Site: brandenburg
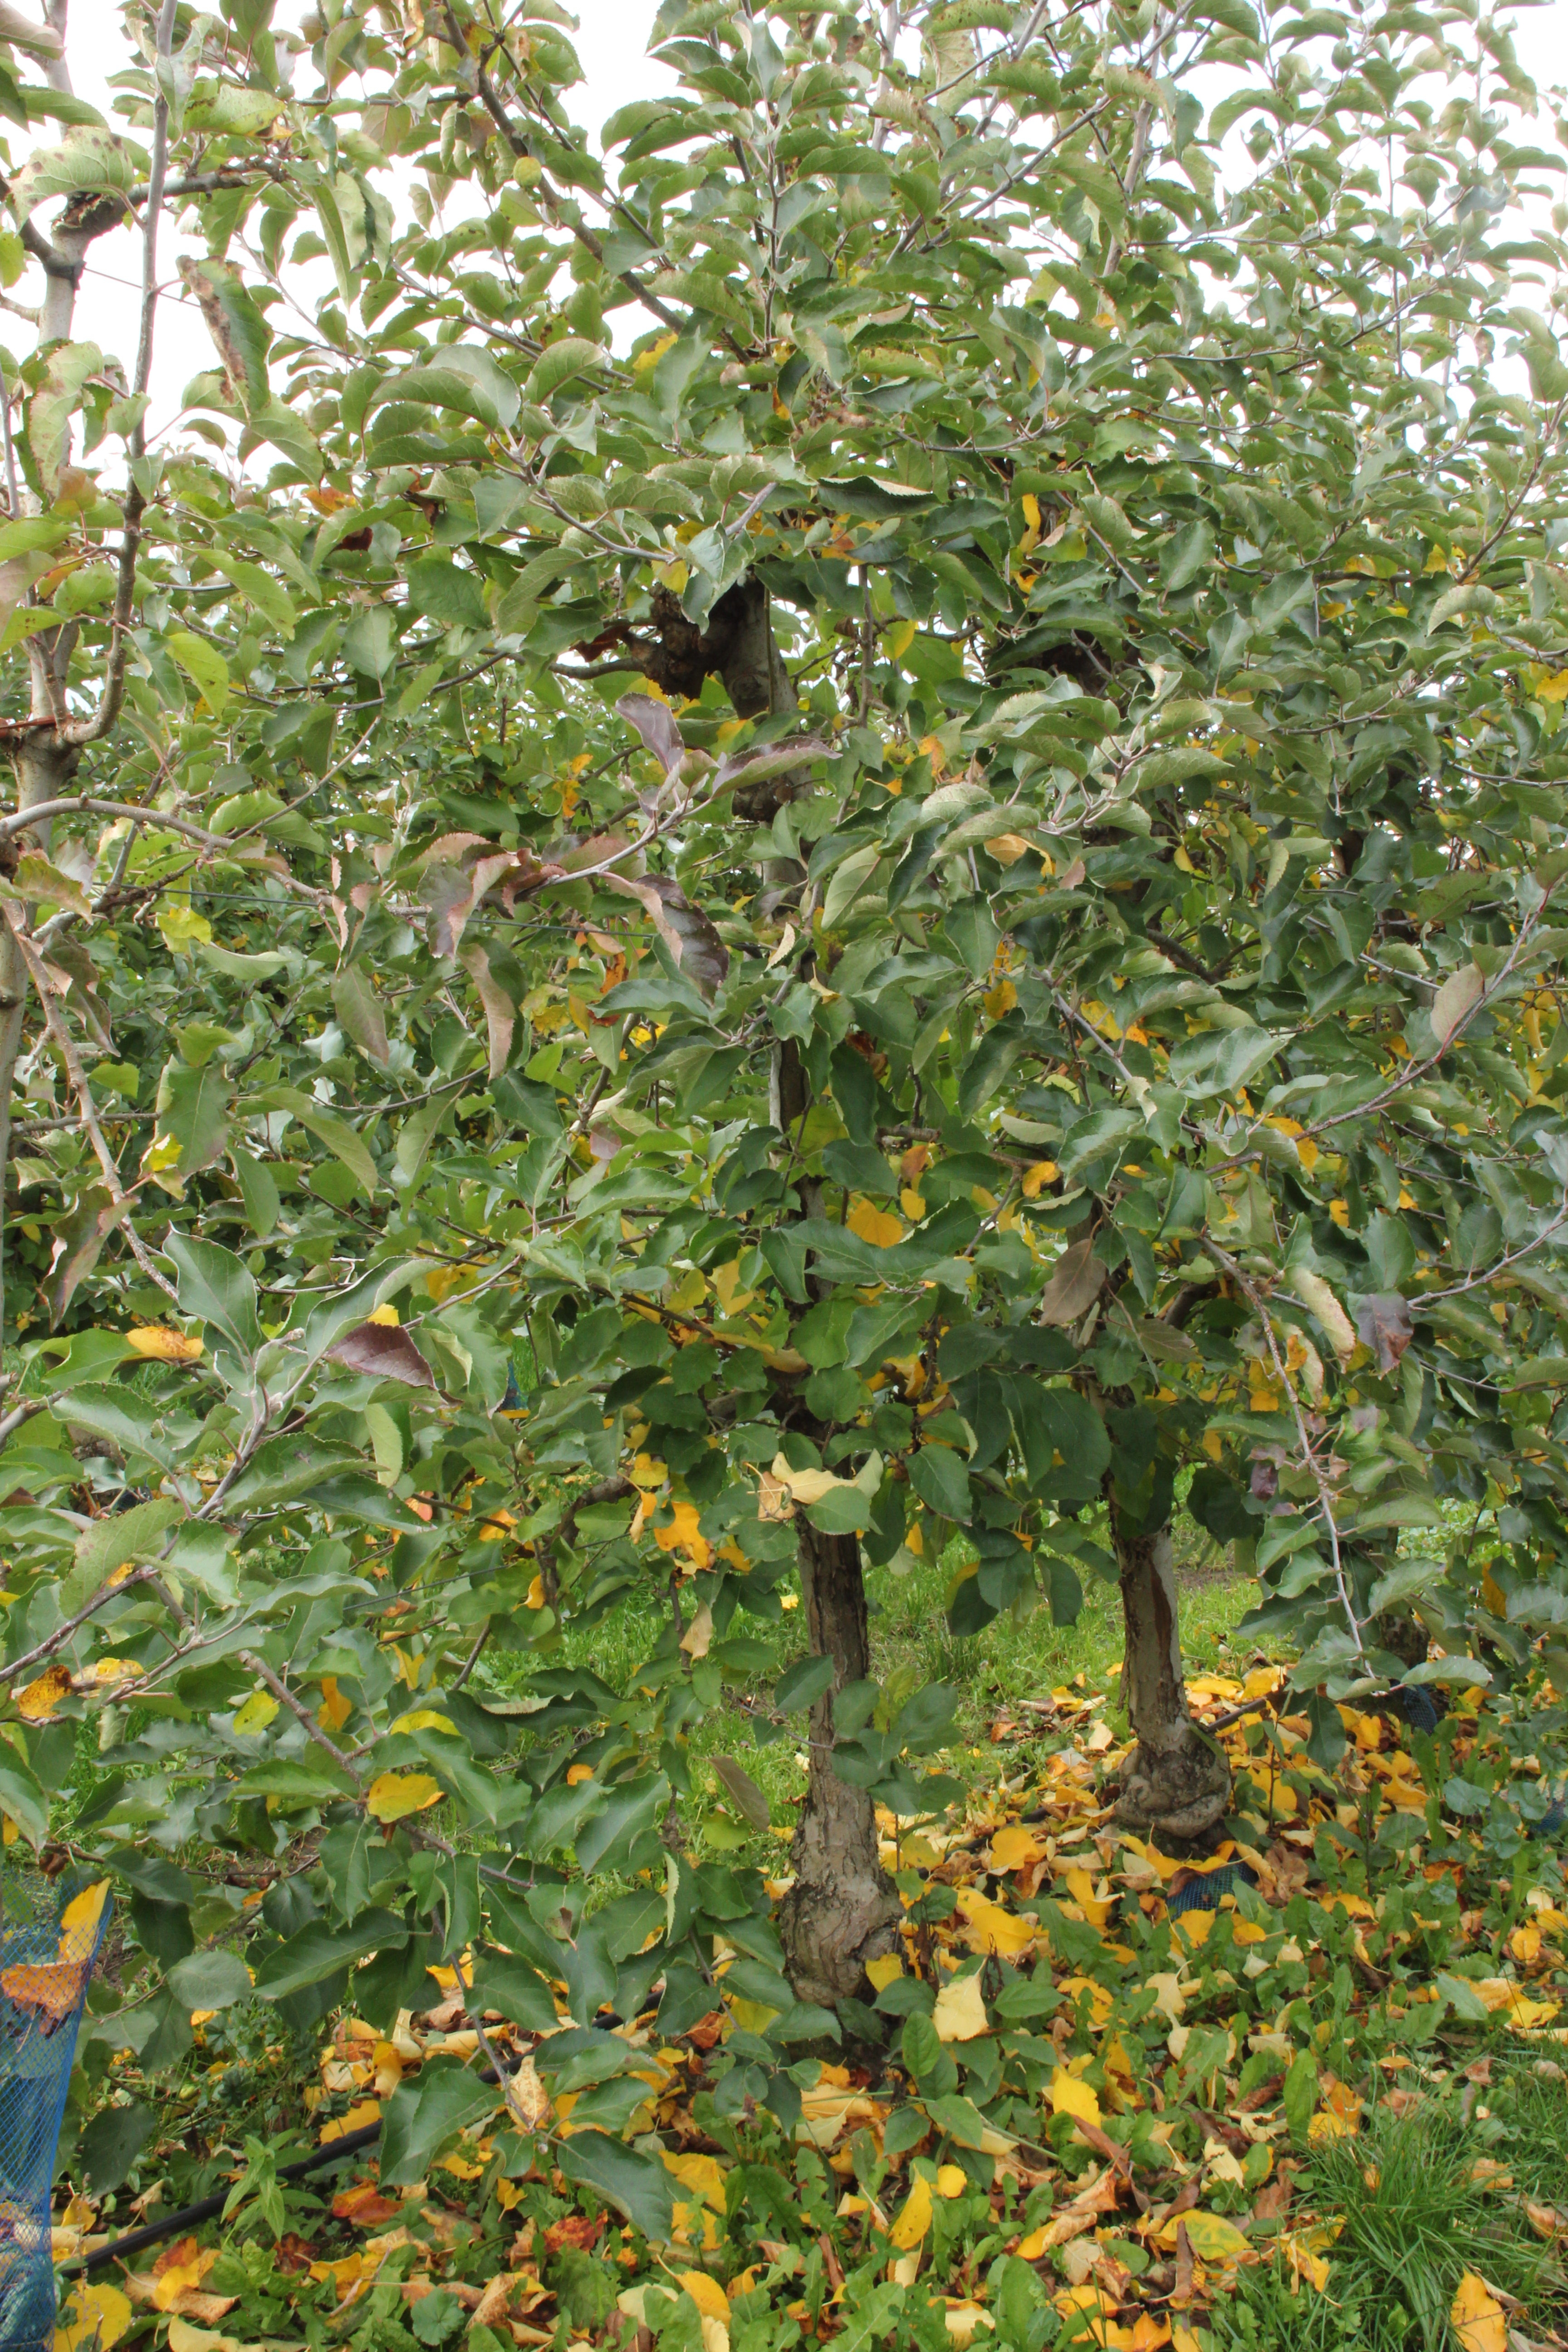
Growth stage (BBCH 91): Senescence, beginning of dormancy